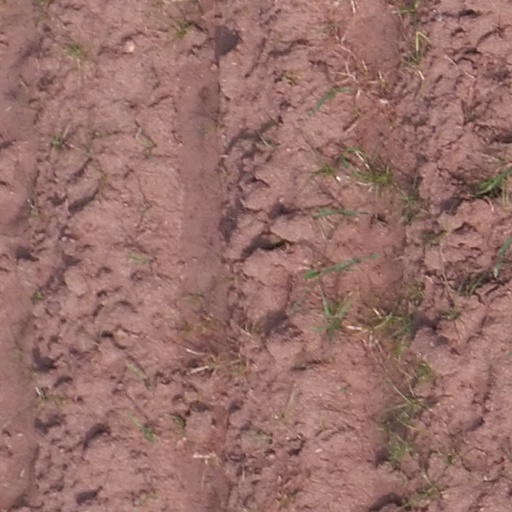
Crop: maize; corn